Lighthouses at the confluence of the Tamiš and the Danube

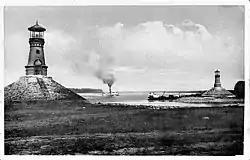
Early 1900s

At the time of the construction of the Tamis lighthouses in 1909, Pančevo, as a border free royal city, was a major industrial center of the time. Pančevo at that time already had a brewery, the newly opened "Svilara", "Crveni magacin" and developed trade, salt, silk, beer, bricks, timber and people were transported along the Tamis and Danube rivers. The Pančevo-Zrenjanin railway was opened in 1894 and the section on the Pančevo-Vladimirovac route in 1896, thus strengthening land trade routes. Pančevo became an important crossroads of land and river traffic. At that time, river traffic without lighthouses became unthinkable.